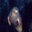
Label: seal